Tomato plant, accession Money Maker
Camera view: horizontal (90 deg, fisheye); turntable rotation: 300 degrees
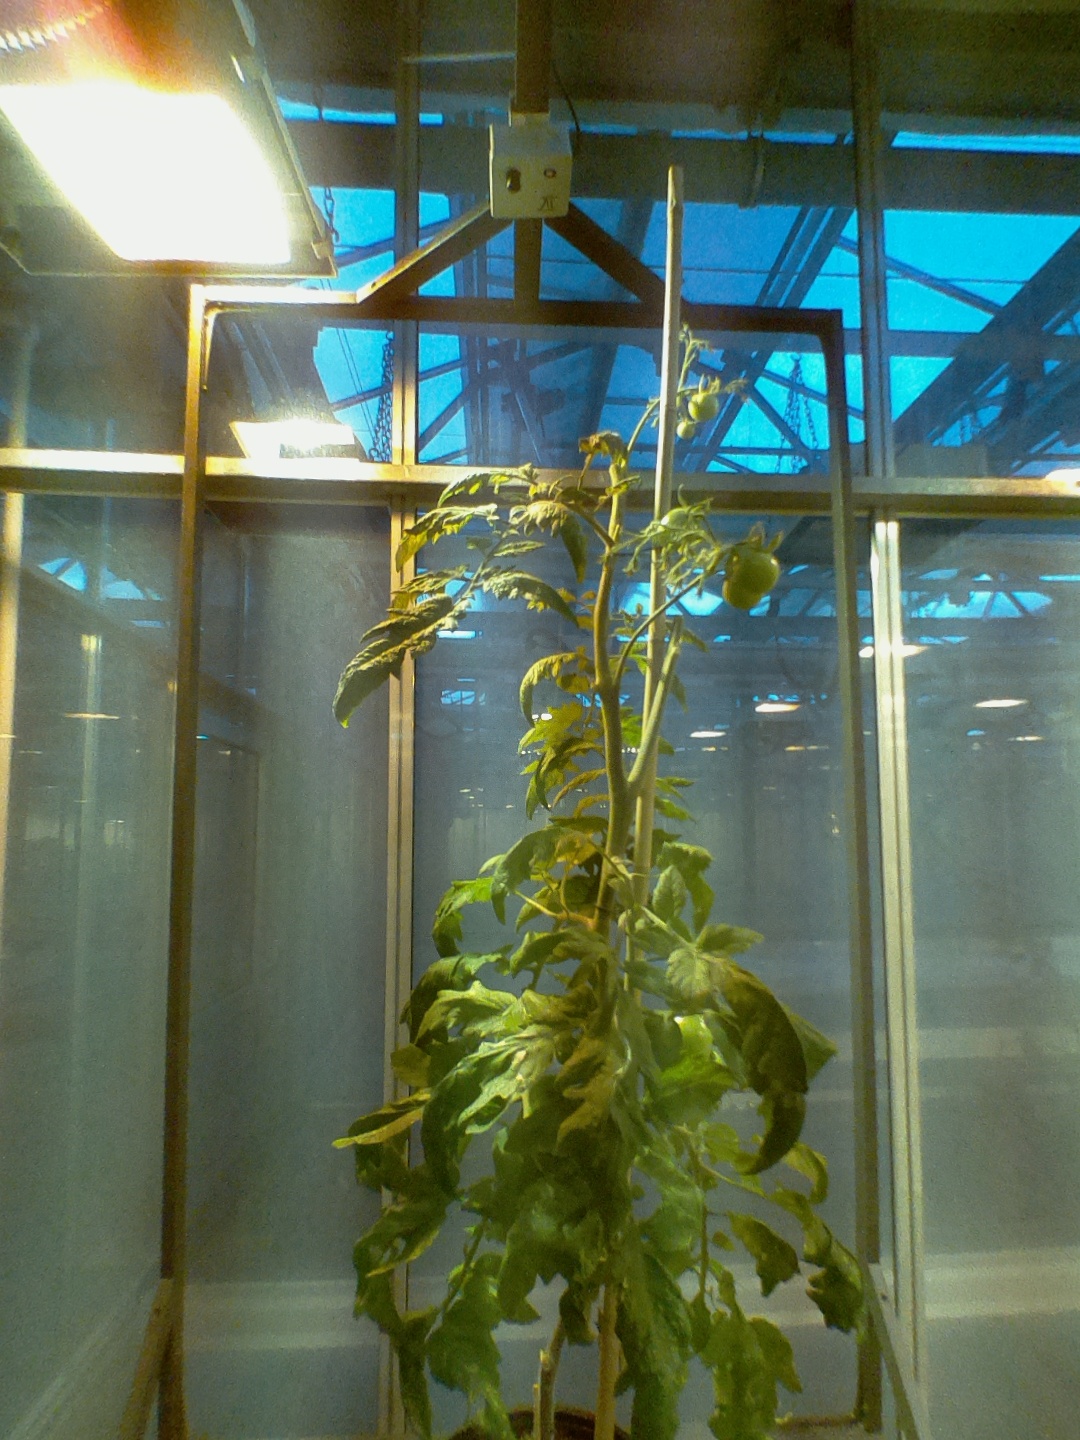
BBCH growth stage 78: 80% -90% of final fruit size